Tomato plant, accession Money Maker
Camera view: bottom (45 deg); turntable rotation: 30 degrees
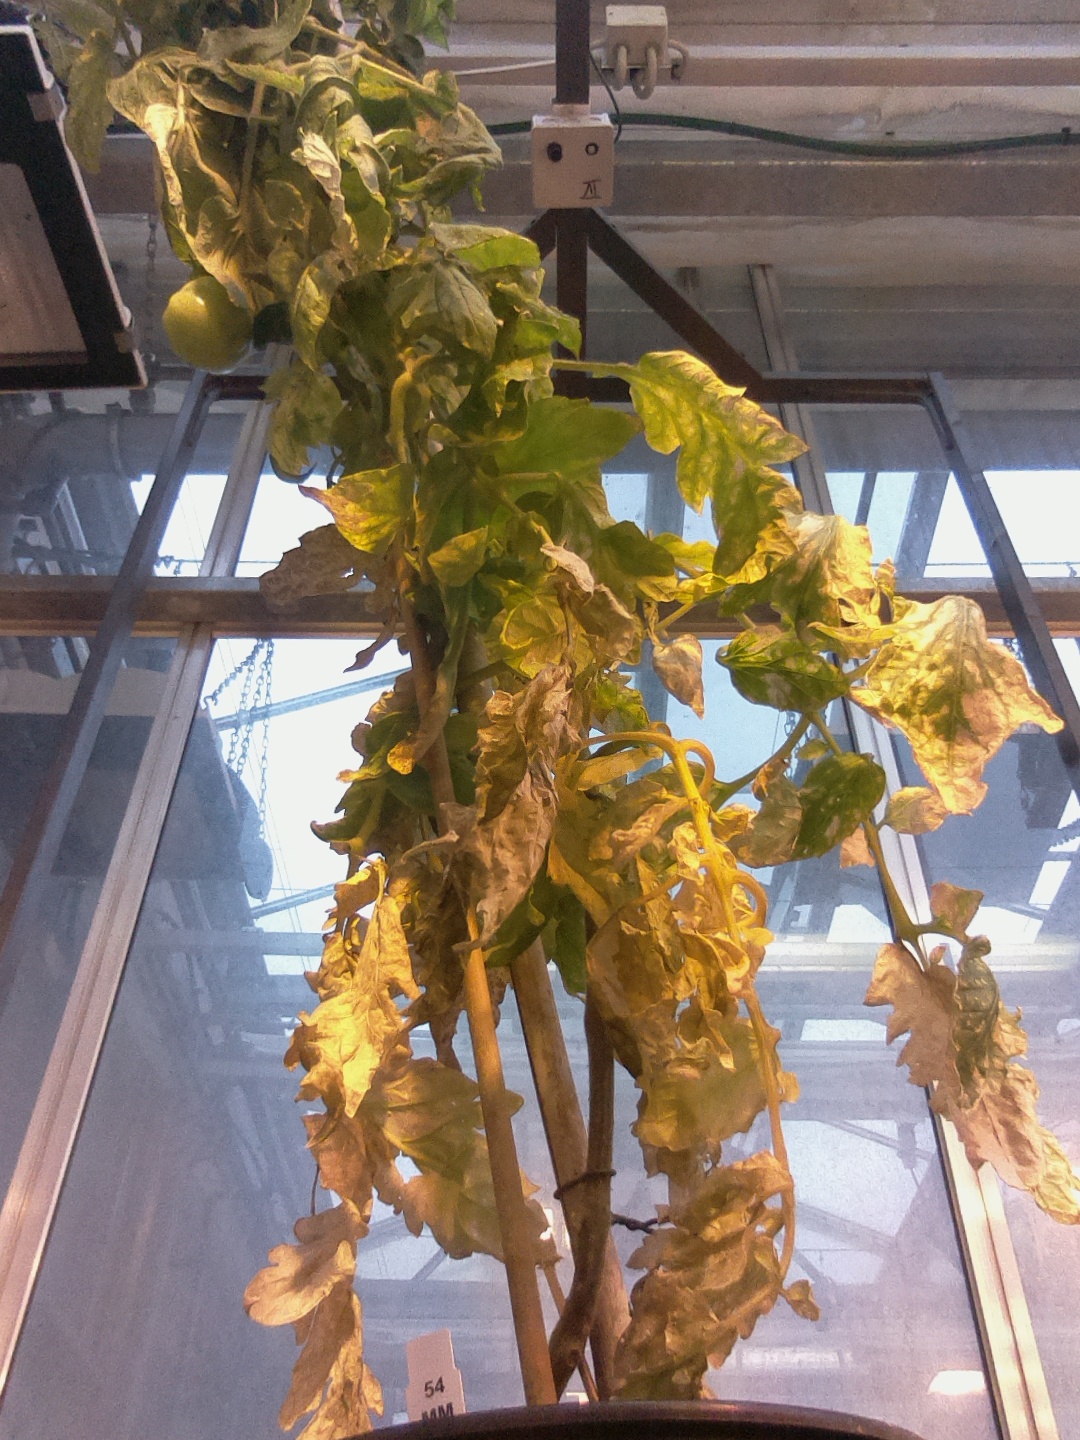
BBCH growth stage 79: 90% -100% of final fruit size